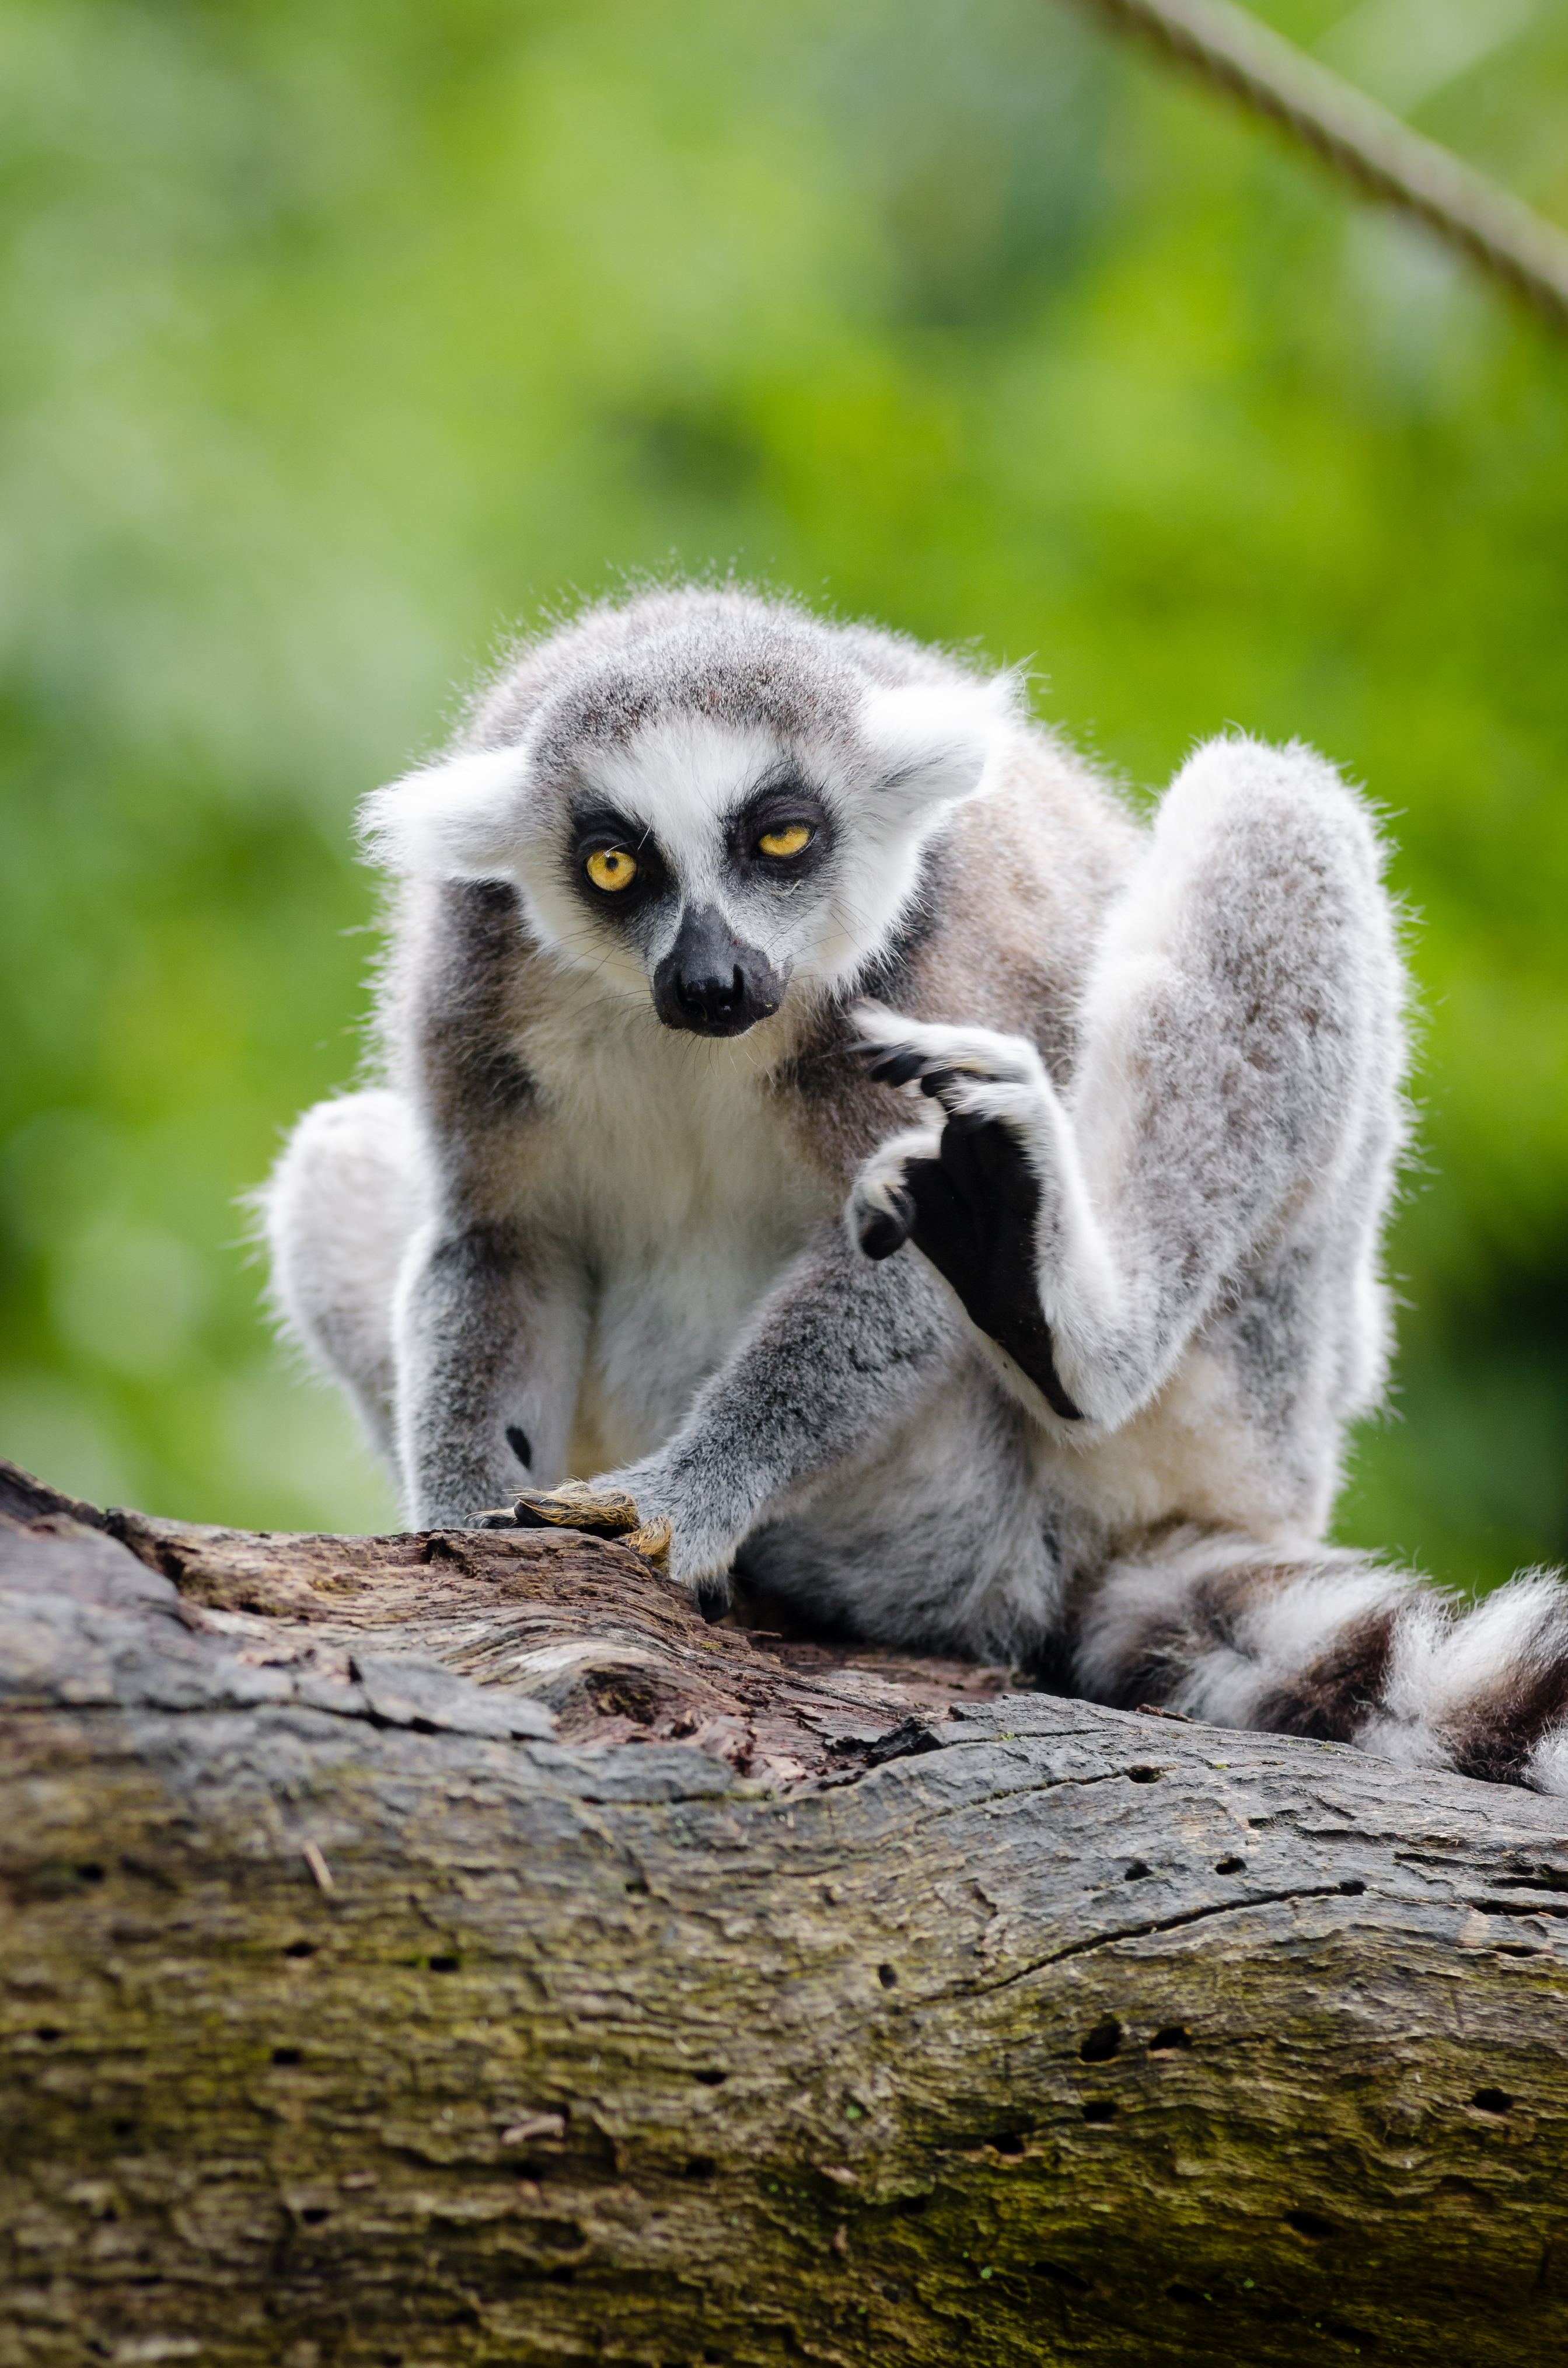
nature, animal, wildlife, zoo, mammal, fauna, primate, gibbon, madagascar, vertebrate, lemur, macaque